Question: Please indicate a possible affordance area of the banana that can be used for peeling
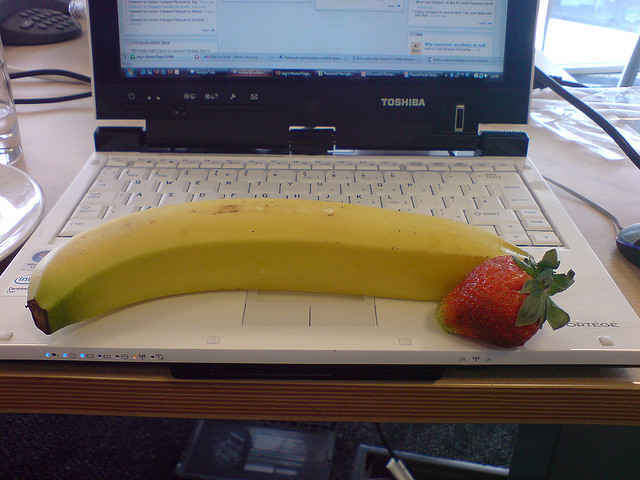
Answer: [34.5, 207.5, 524.5, 325.5]